13th Chess Olympiad

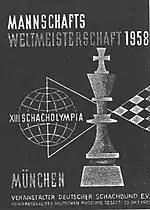
The official poster of the Olympiad

The 13th Chess Olympiad, organized by FIDE and comprising an open team tournament, as well as several other events designed to promote the game of chess, took place between September 30 and October 23, 1958, in Munich, West Germany.